Epyx

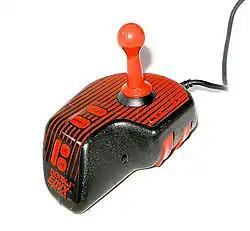
The Epyx 500XJ Atari CX40-compatible joystick

For the Commodore 64, Epyx made the Fast Load cartridge which enables a fivefold speedup of floppy disk drive accesses through Commodore's very slow serial interface. Another hardware product was the Epyx 500XJ Joystick, which uses high-quality microswitches and a more ergonomic form factor than the standard Atari CX40 joystick while remaining compatible.